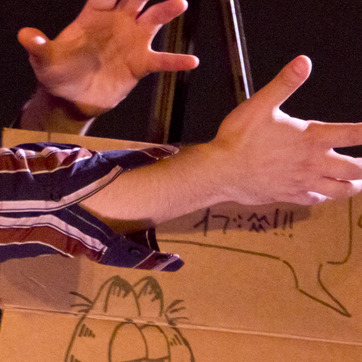
Material: skin